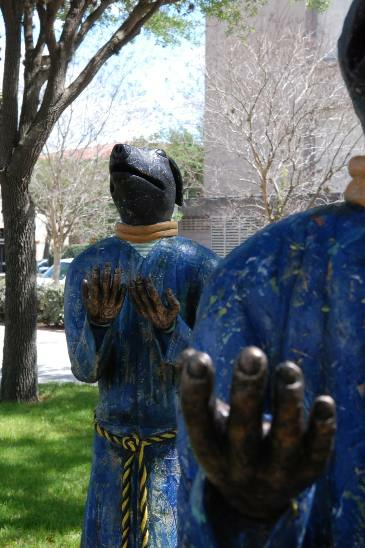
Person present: No